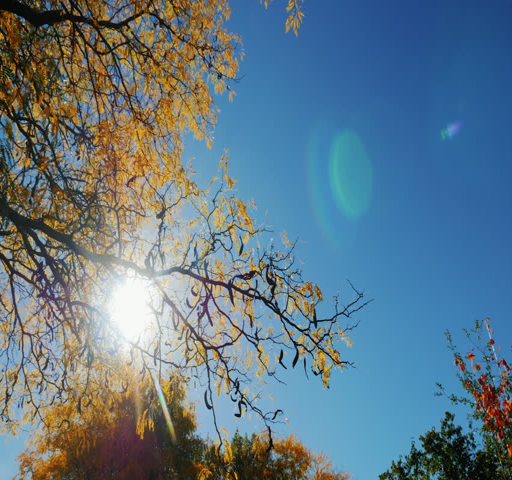
the sun shines through autumn leaves of the tree .